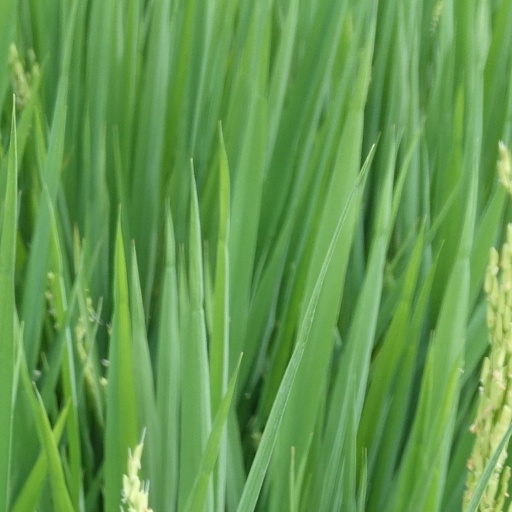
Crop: rice